Claude Arrieu

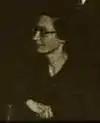

Louise-Marie Simon (30 November 1903 – 7 March 1990), professionally known as Claude Arrieu, was a French composer, pedagogue, and music producer.